Alexander Theobald Van Laer

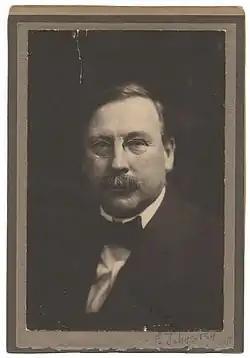
Alexander T. Van Laer in 1909

Alexander Theobald Van Laer (1857–1920) was an American painter, born at Auburn, New York.